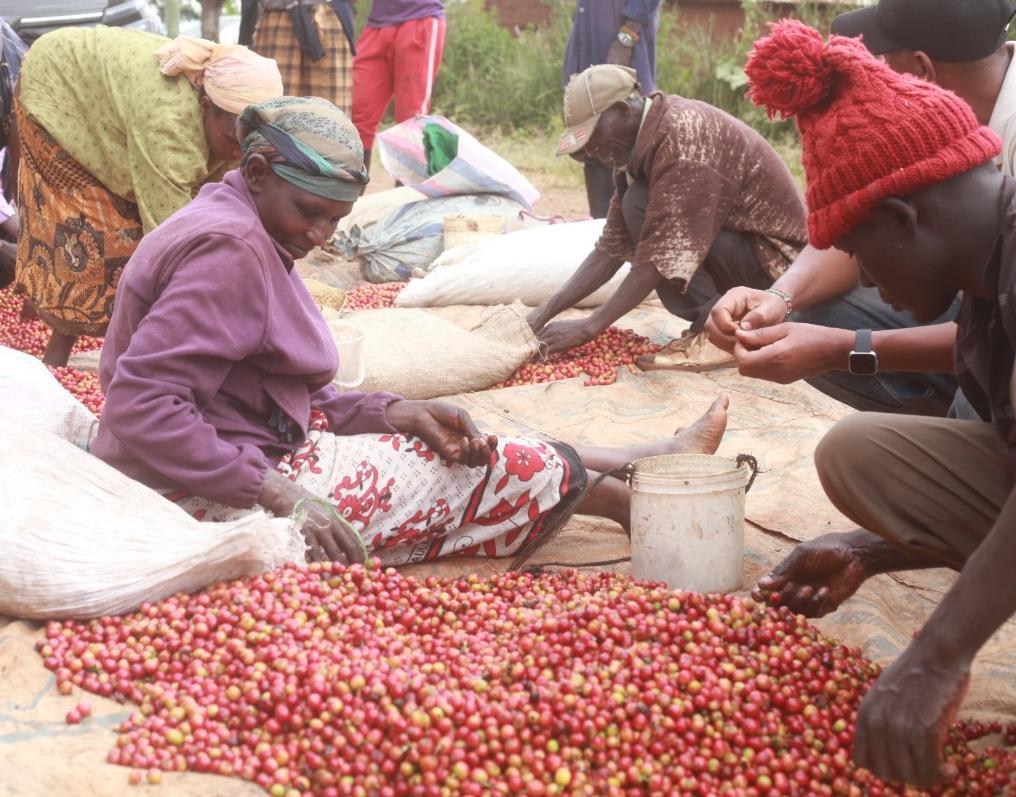
Wakulima wakiwa wanachambua kahawa yao, iliyostawi vizuri kwa ajili ya kwenda kuifanyia mchakato kwa kupata unga wa kahawa.